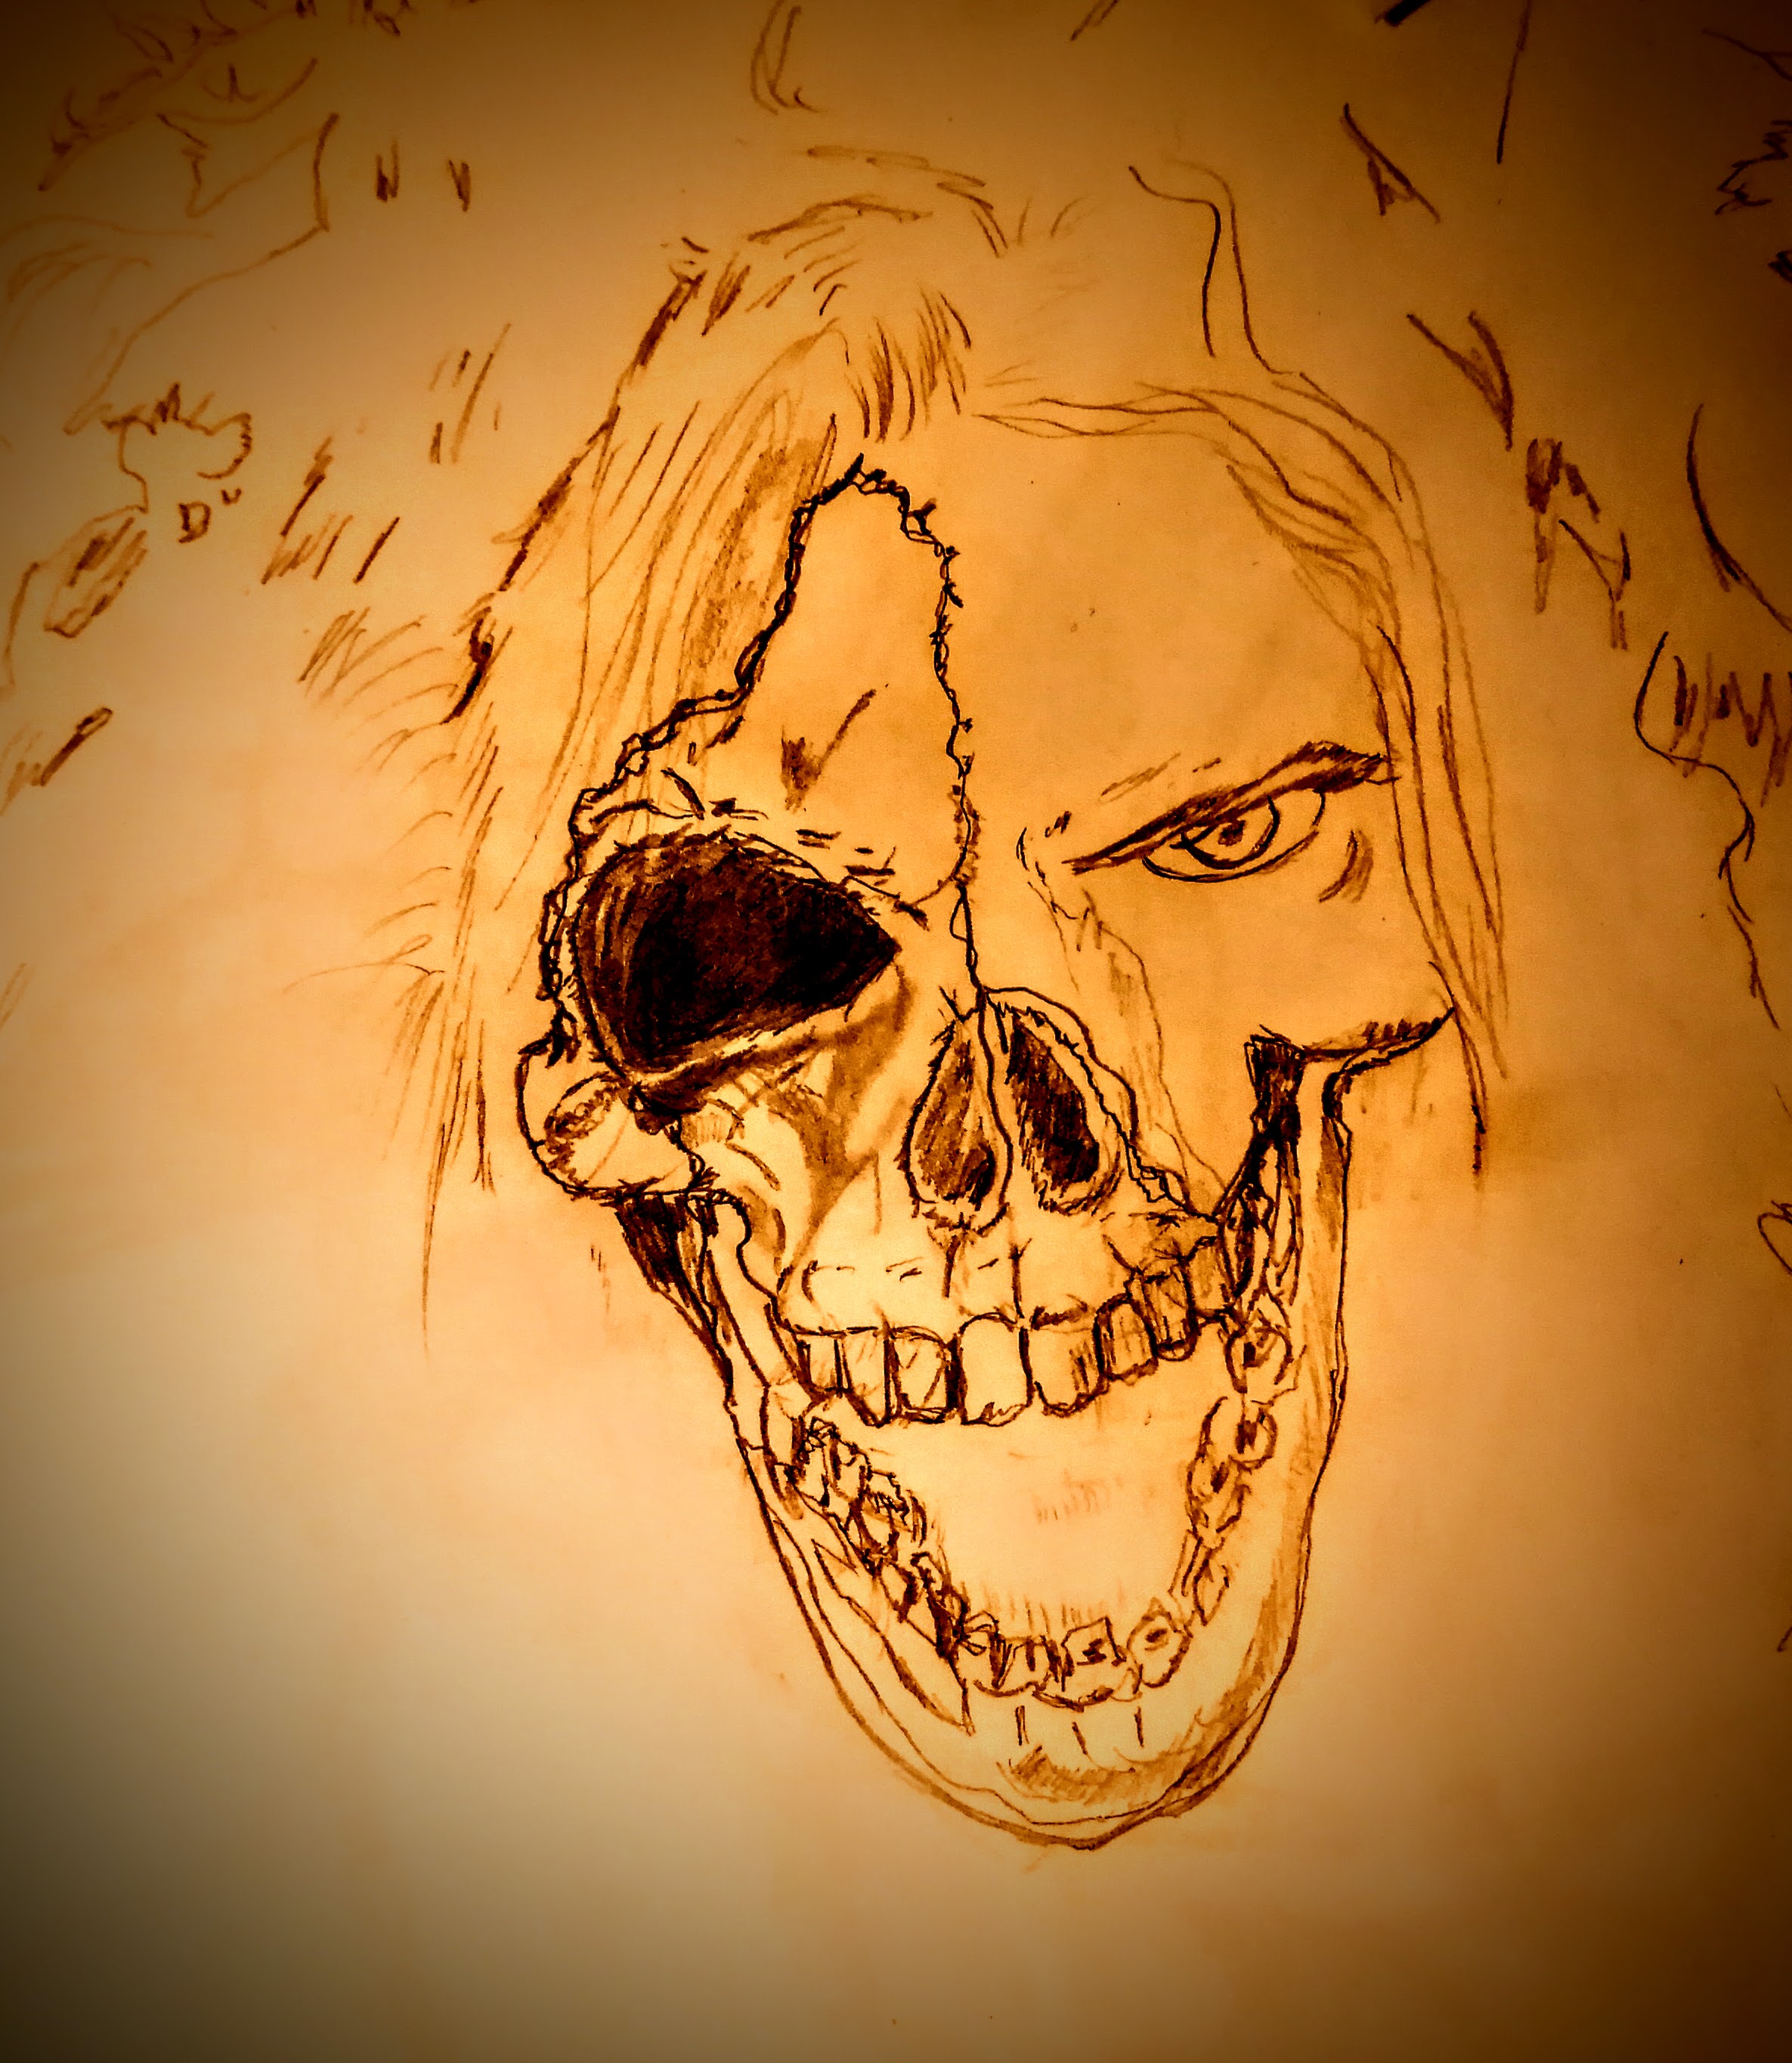
face, skull, bone, head, jaw, drawing, illustration, human, mouth, art, visual arts, skeleton, sketch